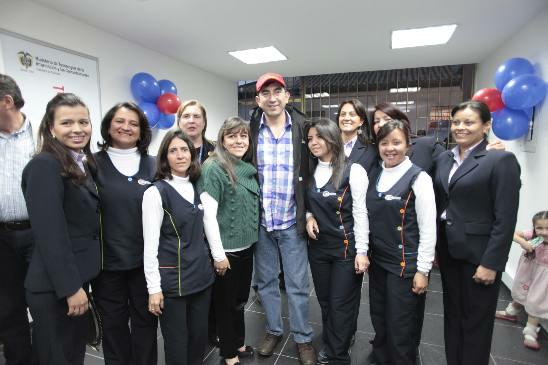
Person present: Yes